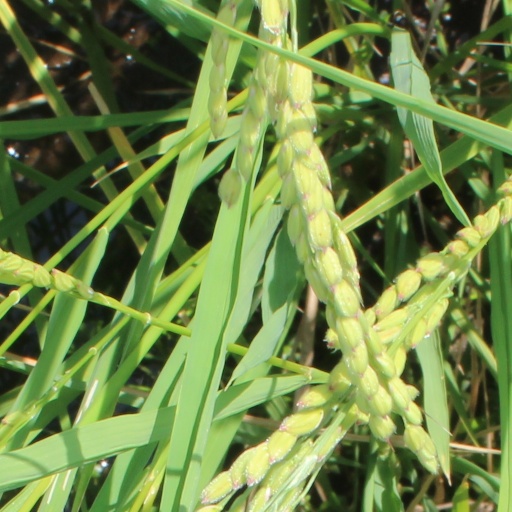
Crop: rice